Rasoi Show

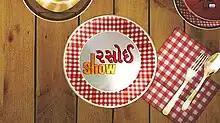

Rasoi Show is the longest running Indian television cookery show broadcast on Colors Gujarati channel since 25 October 2004. The show currently holds the record for being the cooking-show which has aired the second most number of episodes, trailing only the Mexican series "Hasta La Cocina". The show is currently hosted by Mittal Shah and Hely Panchal. The series is one of the longest running shows in India as well as Asia. In 2023, the show successfully completed 6,000 episodes.